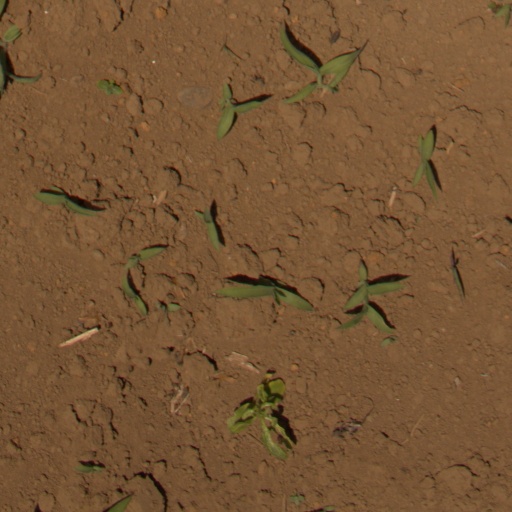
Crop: Jerusalem artichoke